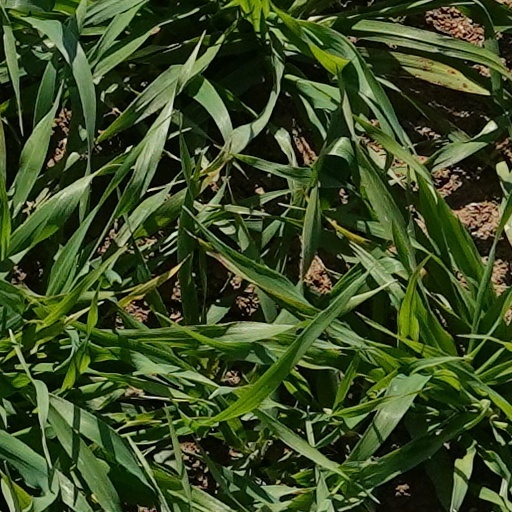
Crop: wheat